Sociedade Partenon Literário

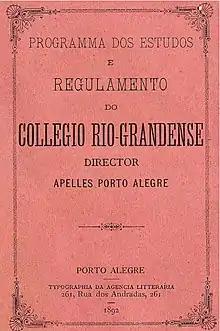
Program of studies and regulation of Colégio Rio-Grandense, founded in 1870 by Apolinário Porto-Alegre, Apeles Porto-Alegre and Vasco de Araújo e Silva

The Parthenon sought to expand the culture of the province by supporting or sponsoring several elementary and secondary schools in Porto Alegre, and offering night courses for adults. It created a library with 6 thousand volumes of important works, and a museum, one of the first in the province, with a collection of more than 4 thousand items divided into the sections of Mineralogy, Archaeology, Numismatics, Botany and Zoology. The Parthenon had the intention of founding an academy (university), which if it had materialized would have been the first in the province. It also encouraged the creation of libraries in several municipalities to expand the reading public. The society also developed plans for women's education on a large scale, which also did not materialize. Many of the Parthenon members were teachers and some founded prestigious schools, such as the Porto-Alegre brothers, Hilário Ribeiro, Vasco de Araújo, and Bibiano Francisco de Almeida.